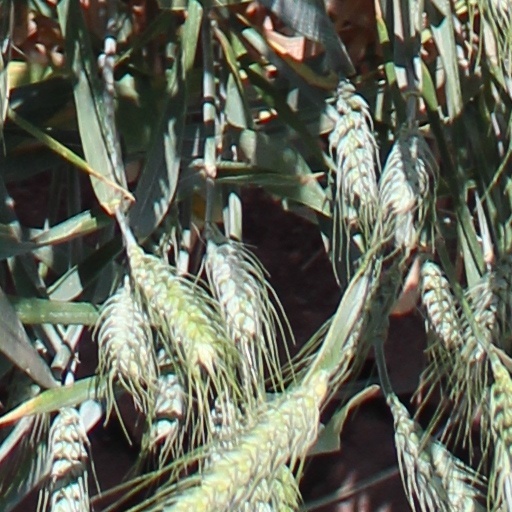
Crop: wheat